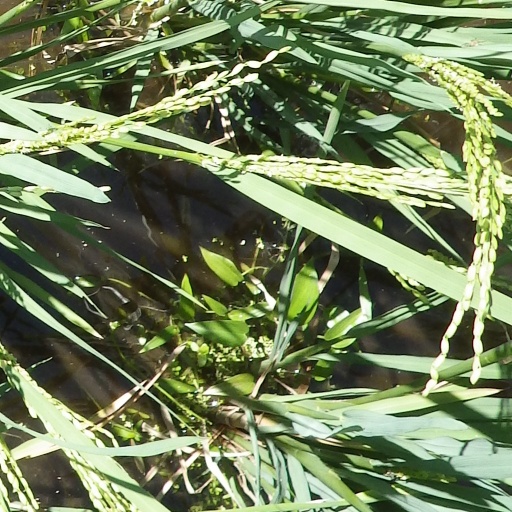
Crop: rice